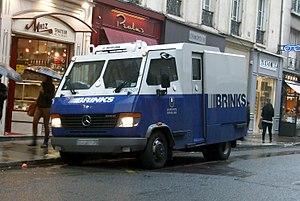
Fourgon blindé Mercedes-Benz Vario de la Brinks, à Paris.
The Brink's Company est une firme de sécurité et de protection dont le siège est situé à Richmond, en Virginie. Elle se compose de deux ensembles de base, Brink’s, Incorporated, et Brink’s Home Security. Son cœur d'activité est le cash management qui comprend la gestion financière et maintenance technique des automates bancaires, le traitement des espèces, le transport de fonds en véhicule blindé ou léger. Brink's assure aussi la sécurité aéroportuaire, la télésurveillance et la gestion logistique de valeurs, produits et documents sensibles sur de longues distances partout dans le monde.